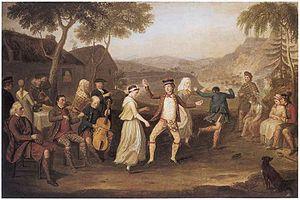
David Allan est un peintre d'histoire écossais, parfois appelé le Scottish Hogarth.